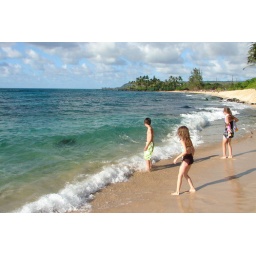
the blob in the water is a sea turtle